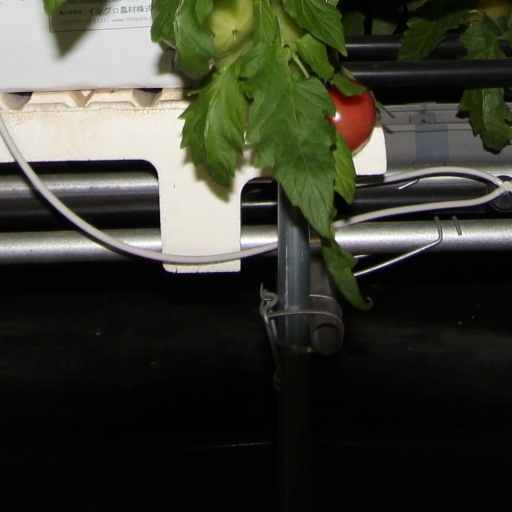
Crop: tomato